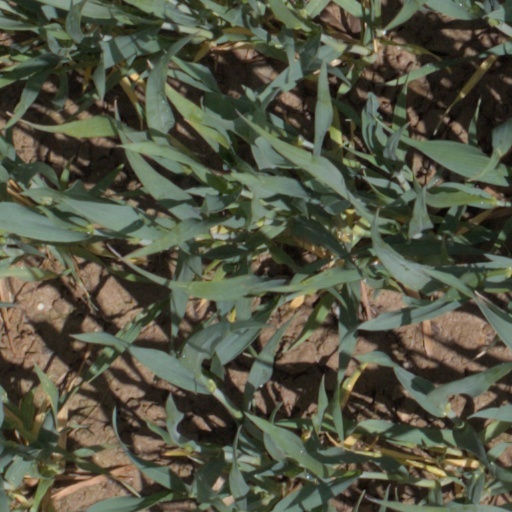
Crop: wheat